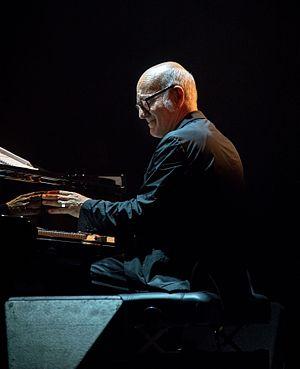
Ludovico Einaudi, né le 23 novembre 1955 à Turin, est un compositeur et pianiste italien dont les pièces de piano sont réputées pour leurs mélodies.